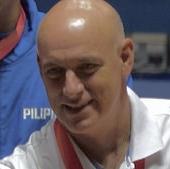
Age: 56